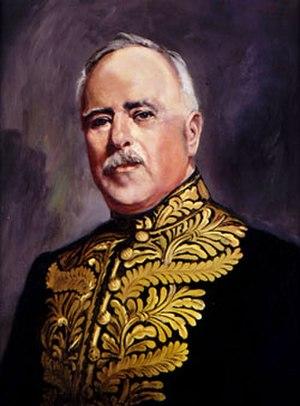
Cette page concerne des événements d'actualité qui se sont produits durant l'année 1920 dans la province canadienne de Colombie-Britannique.
Walter Cameron Nichol était un homme politique canadien qui servit comme Lieutenant-gouverneur de la province de Colombie-Britannique entre 1920 et 1926.
Le lieutenant-gouverneur de Colombie-Britannique est le représentant de la Monarchie canadienne dans la province de Colombie-Britannique. Depuis le 24 avril 2018, la fonction est occupée par Janet Austin.